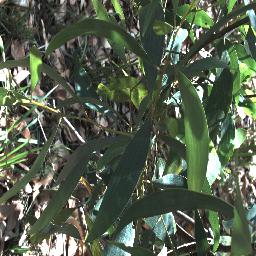
Label: negative